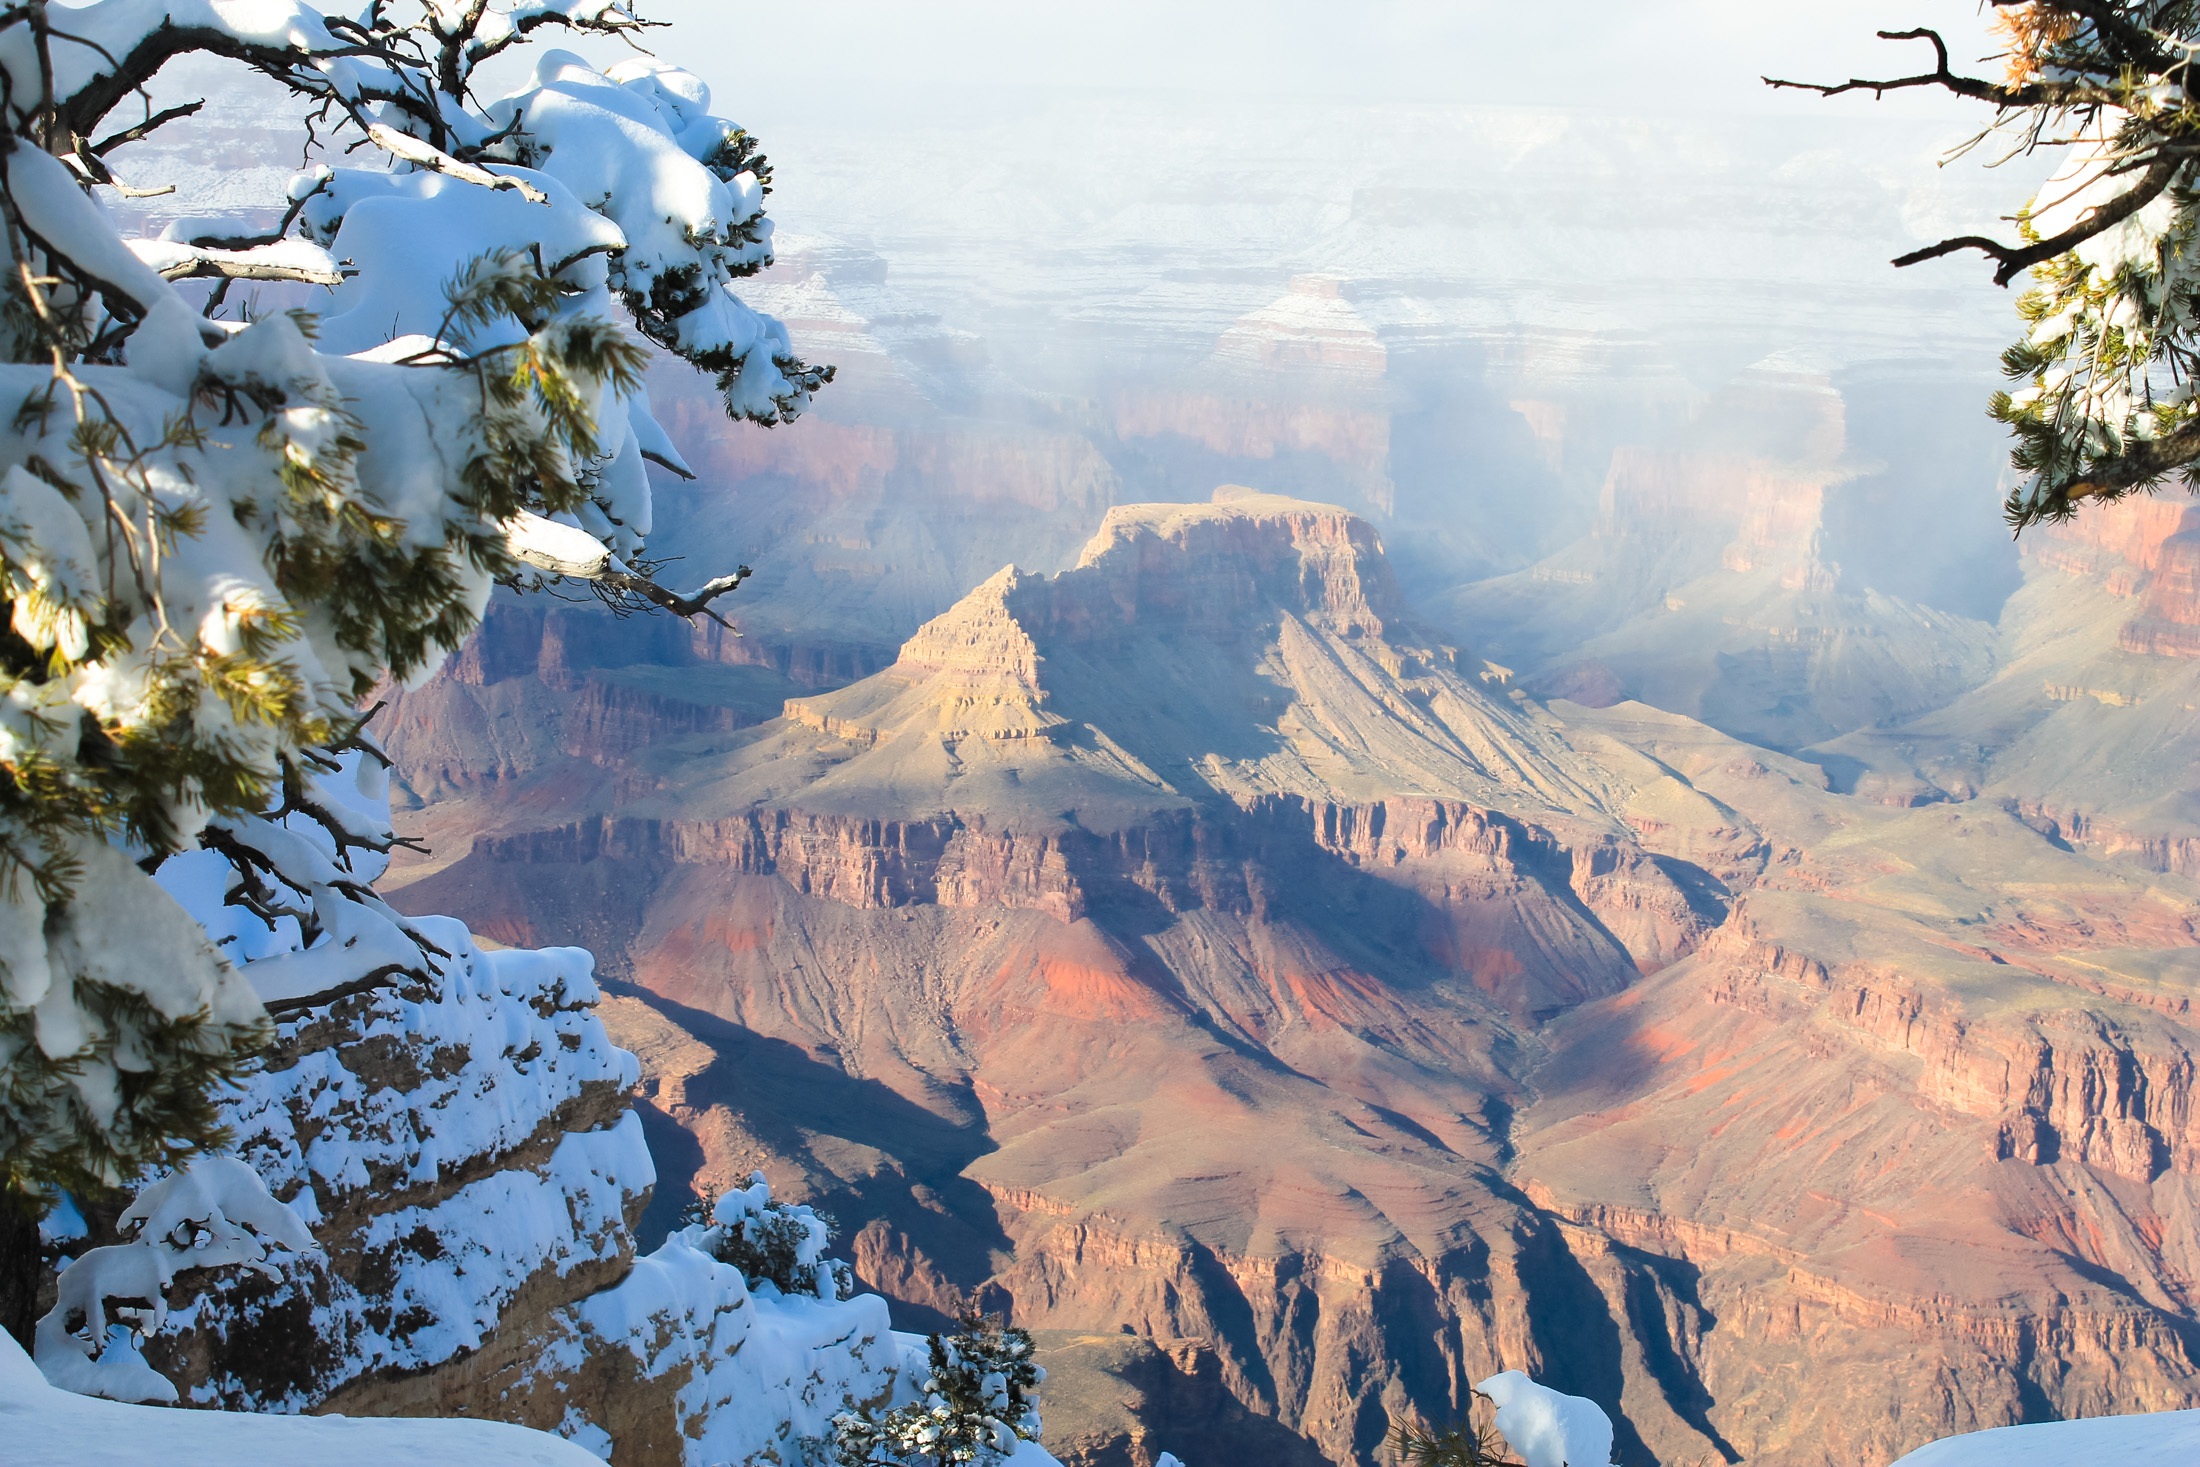
man, landscape, tree, nature, outdoor, rock, wilderness, mountain, snow, winter, cloud, people, girl, woman, hiking, desert, flower, boy, mountain range, tourist, travel, formation, reflection, hike, color, natural, park, usa, crack, canyon, extreme sport, tourism, season, erosion, arizona, national, grand, american, geology, hikers, alps, utah, deep, overview, united, enjoy, az, southwest, states, aerial photography, mountainous landforms, grand canyon winter